Operation Vigilant Warrior

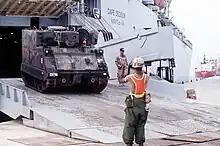
An M577 command and control vehicle rolls off the Military Sealift Command ship MV Cape Decision

Operation Vigilant Warrior was a military operation from 8 October 1994 to 15 December 1994 by the United States in response to two divisions of Iraqi Republican Guard troops moving toward the Kuwaiti border. A quick response by U.S. president Bill Clinton allowed USCENTAF command and staff to deploy to Riyadh within days.